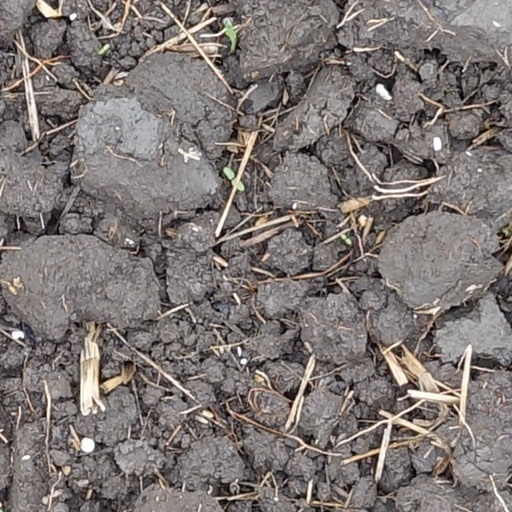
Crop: wheat